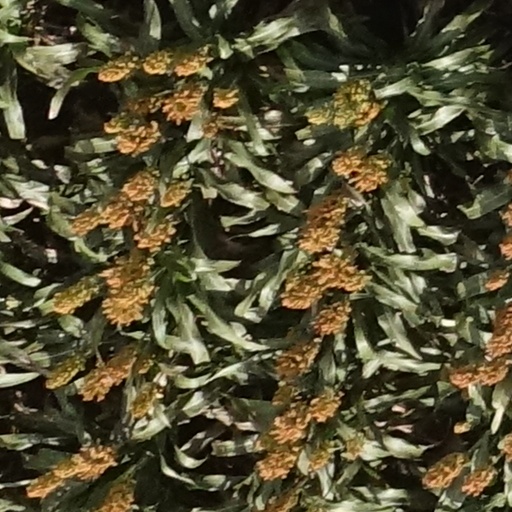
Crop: sorghum